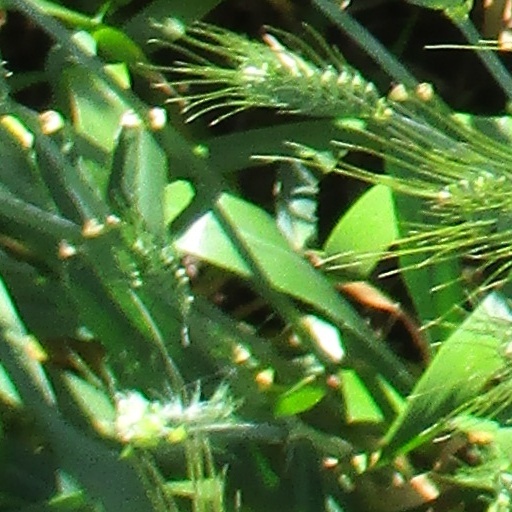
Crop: wheat